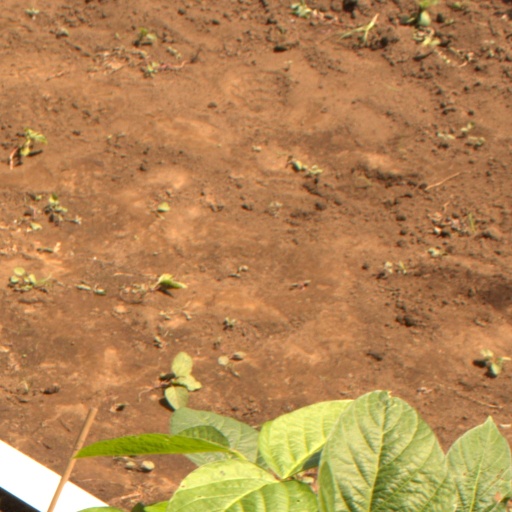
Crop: soybean